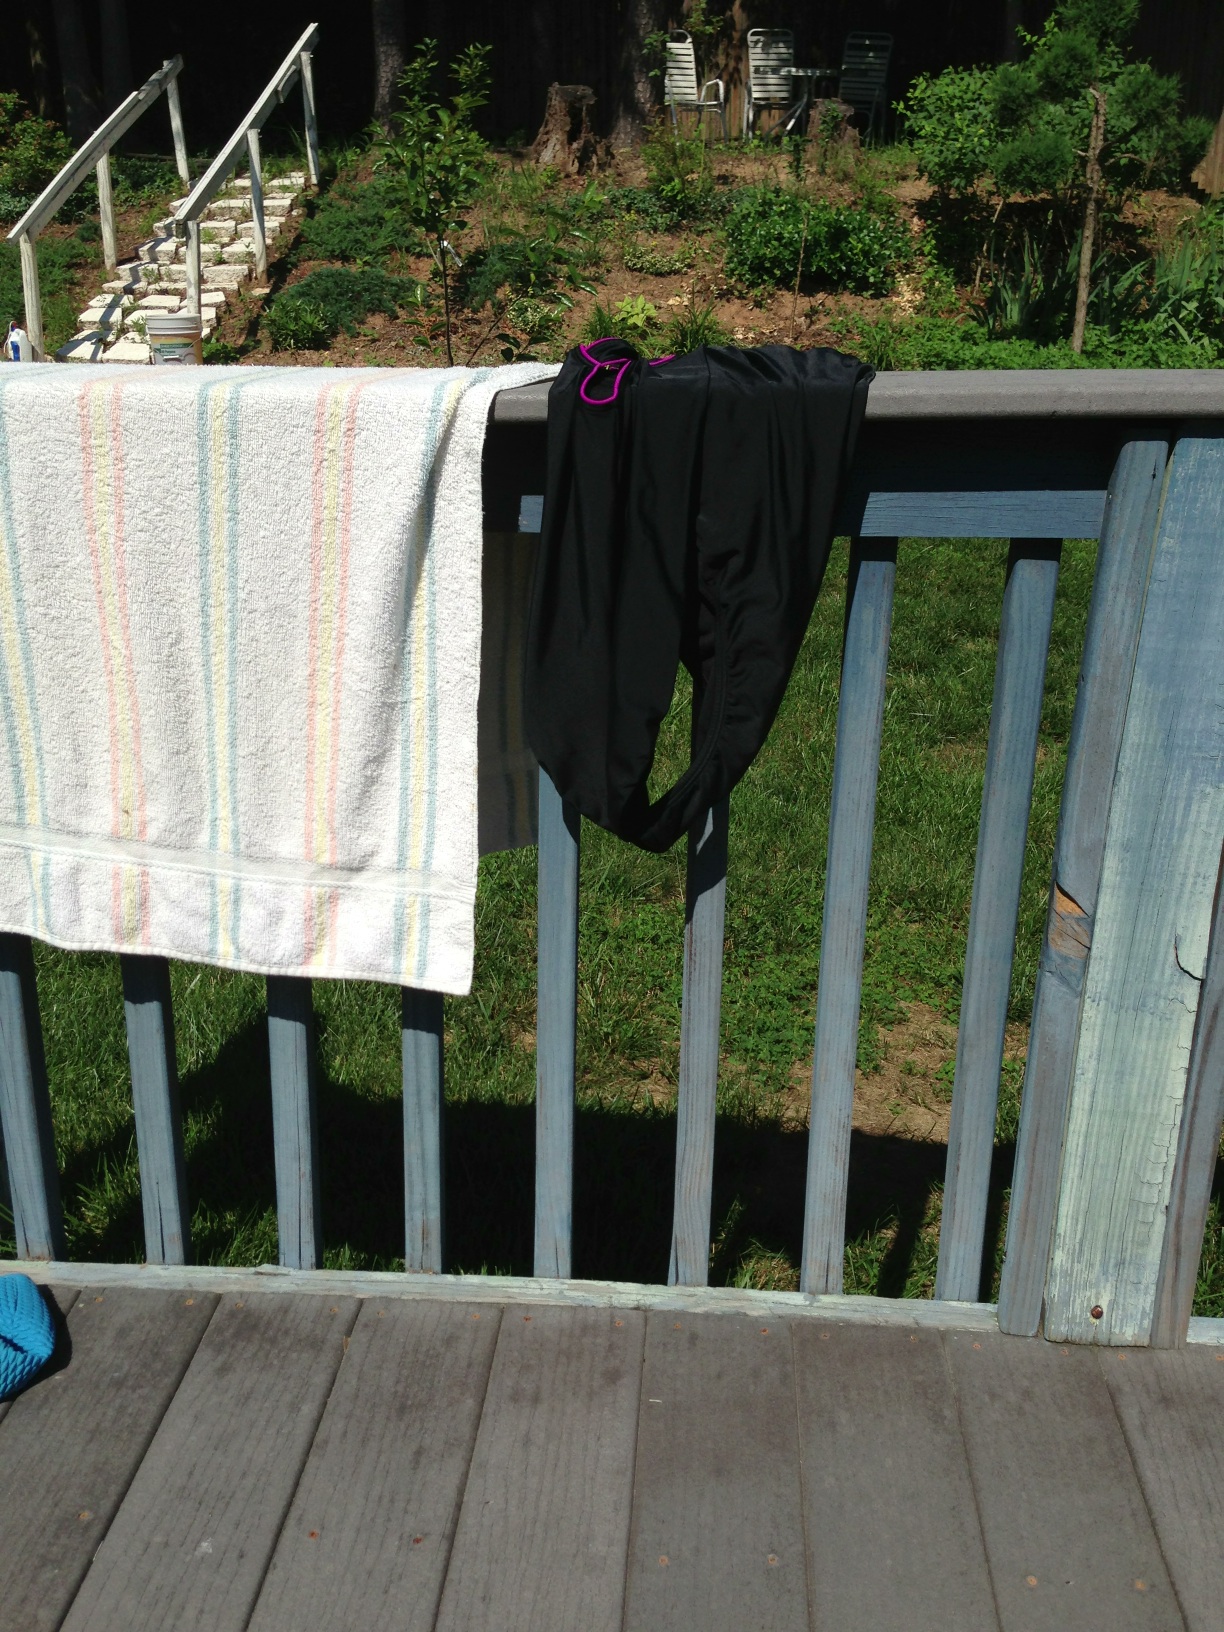Question: What did you say?
Answer: unanswerable